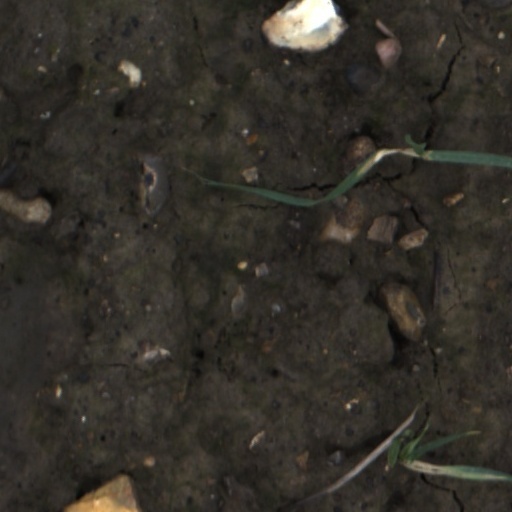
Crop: wheat